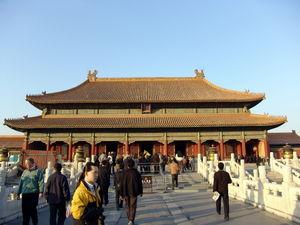
Pékin /pe.kɛ̃/, ou Beijing, est la capitale de la République populaire de Chine. Située dans le Nord-Est du pays, la municipalité de Pékin, d'une superficie de 16 800 km², est entourée par la province du Hebei ainsi que la municipalité de Tianjin. Pékin est considérée comme le centre politique et culturel de la Chine, tandis que Hong Kong et Shanghai dominent au niveau économique.